Möhlin

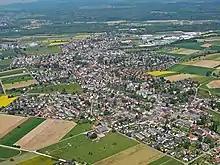
Aerial view

Möhlin has an area, , of . Of this area, or 42.0% is used for agricultural purposes, while or 36.6% is forested. Of the rest of the land, or 18.5% is settled (buildings or roads), or 3.1% is either rivers or lakes and or 0.1% is unproductive land.